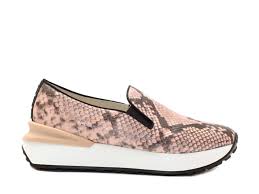
Waste category: shoes